Eversfield baronets

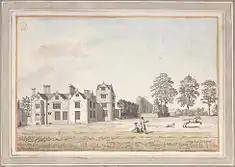
"Denne Park", near Horsham in West Sussex, seat of the Eversfield baronets. Watercolour by Samuel Hieronymus Grimm

On the landing in Horsham Museum hang works of art from the museum's extensive painting collection, featuring a large eighteenth-century portrait of Charles Eversfield and his wife of Denne Park House. In the painting Eversfield is giving his wife some violets which signifies fidelity, love and honesty. It is likely that the picture was cut down at some time as it was unusual to stop just below the knee. The picture remained at Denne House until the last of the Eversfields died out and the house was sold off for flats just after World War II. The picture was bought following a fund raising campaign in 1948. It may have been painted by more than one person: someone who specialised in clothing, another in drapes, and so on, with perhaps the great court painter Sir Godfrey Kneller painting the heads, for it was the portraits that gave the sitters their identity, everything else is rather formulaic. There is nothing in the background to identify it as Denne House, so the picture was probably painted in a London studio rather than the artist travelling to Horsham.